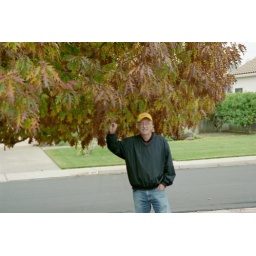
our red oak tree at 16 years,old man about 66 years in 2008